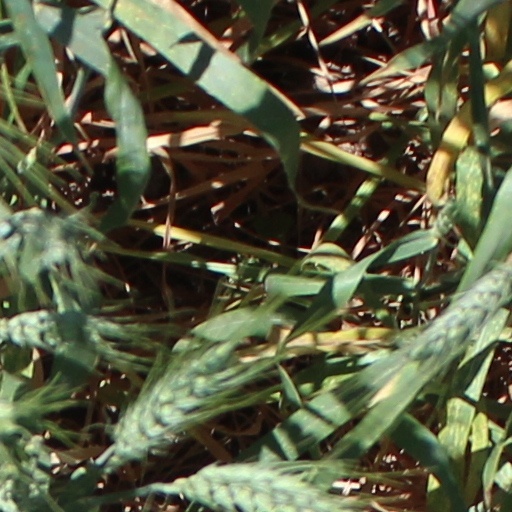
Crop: wheat